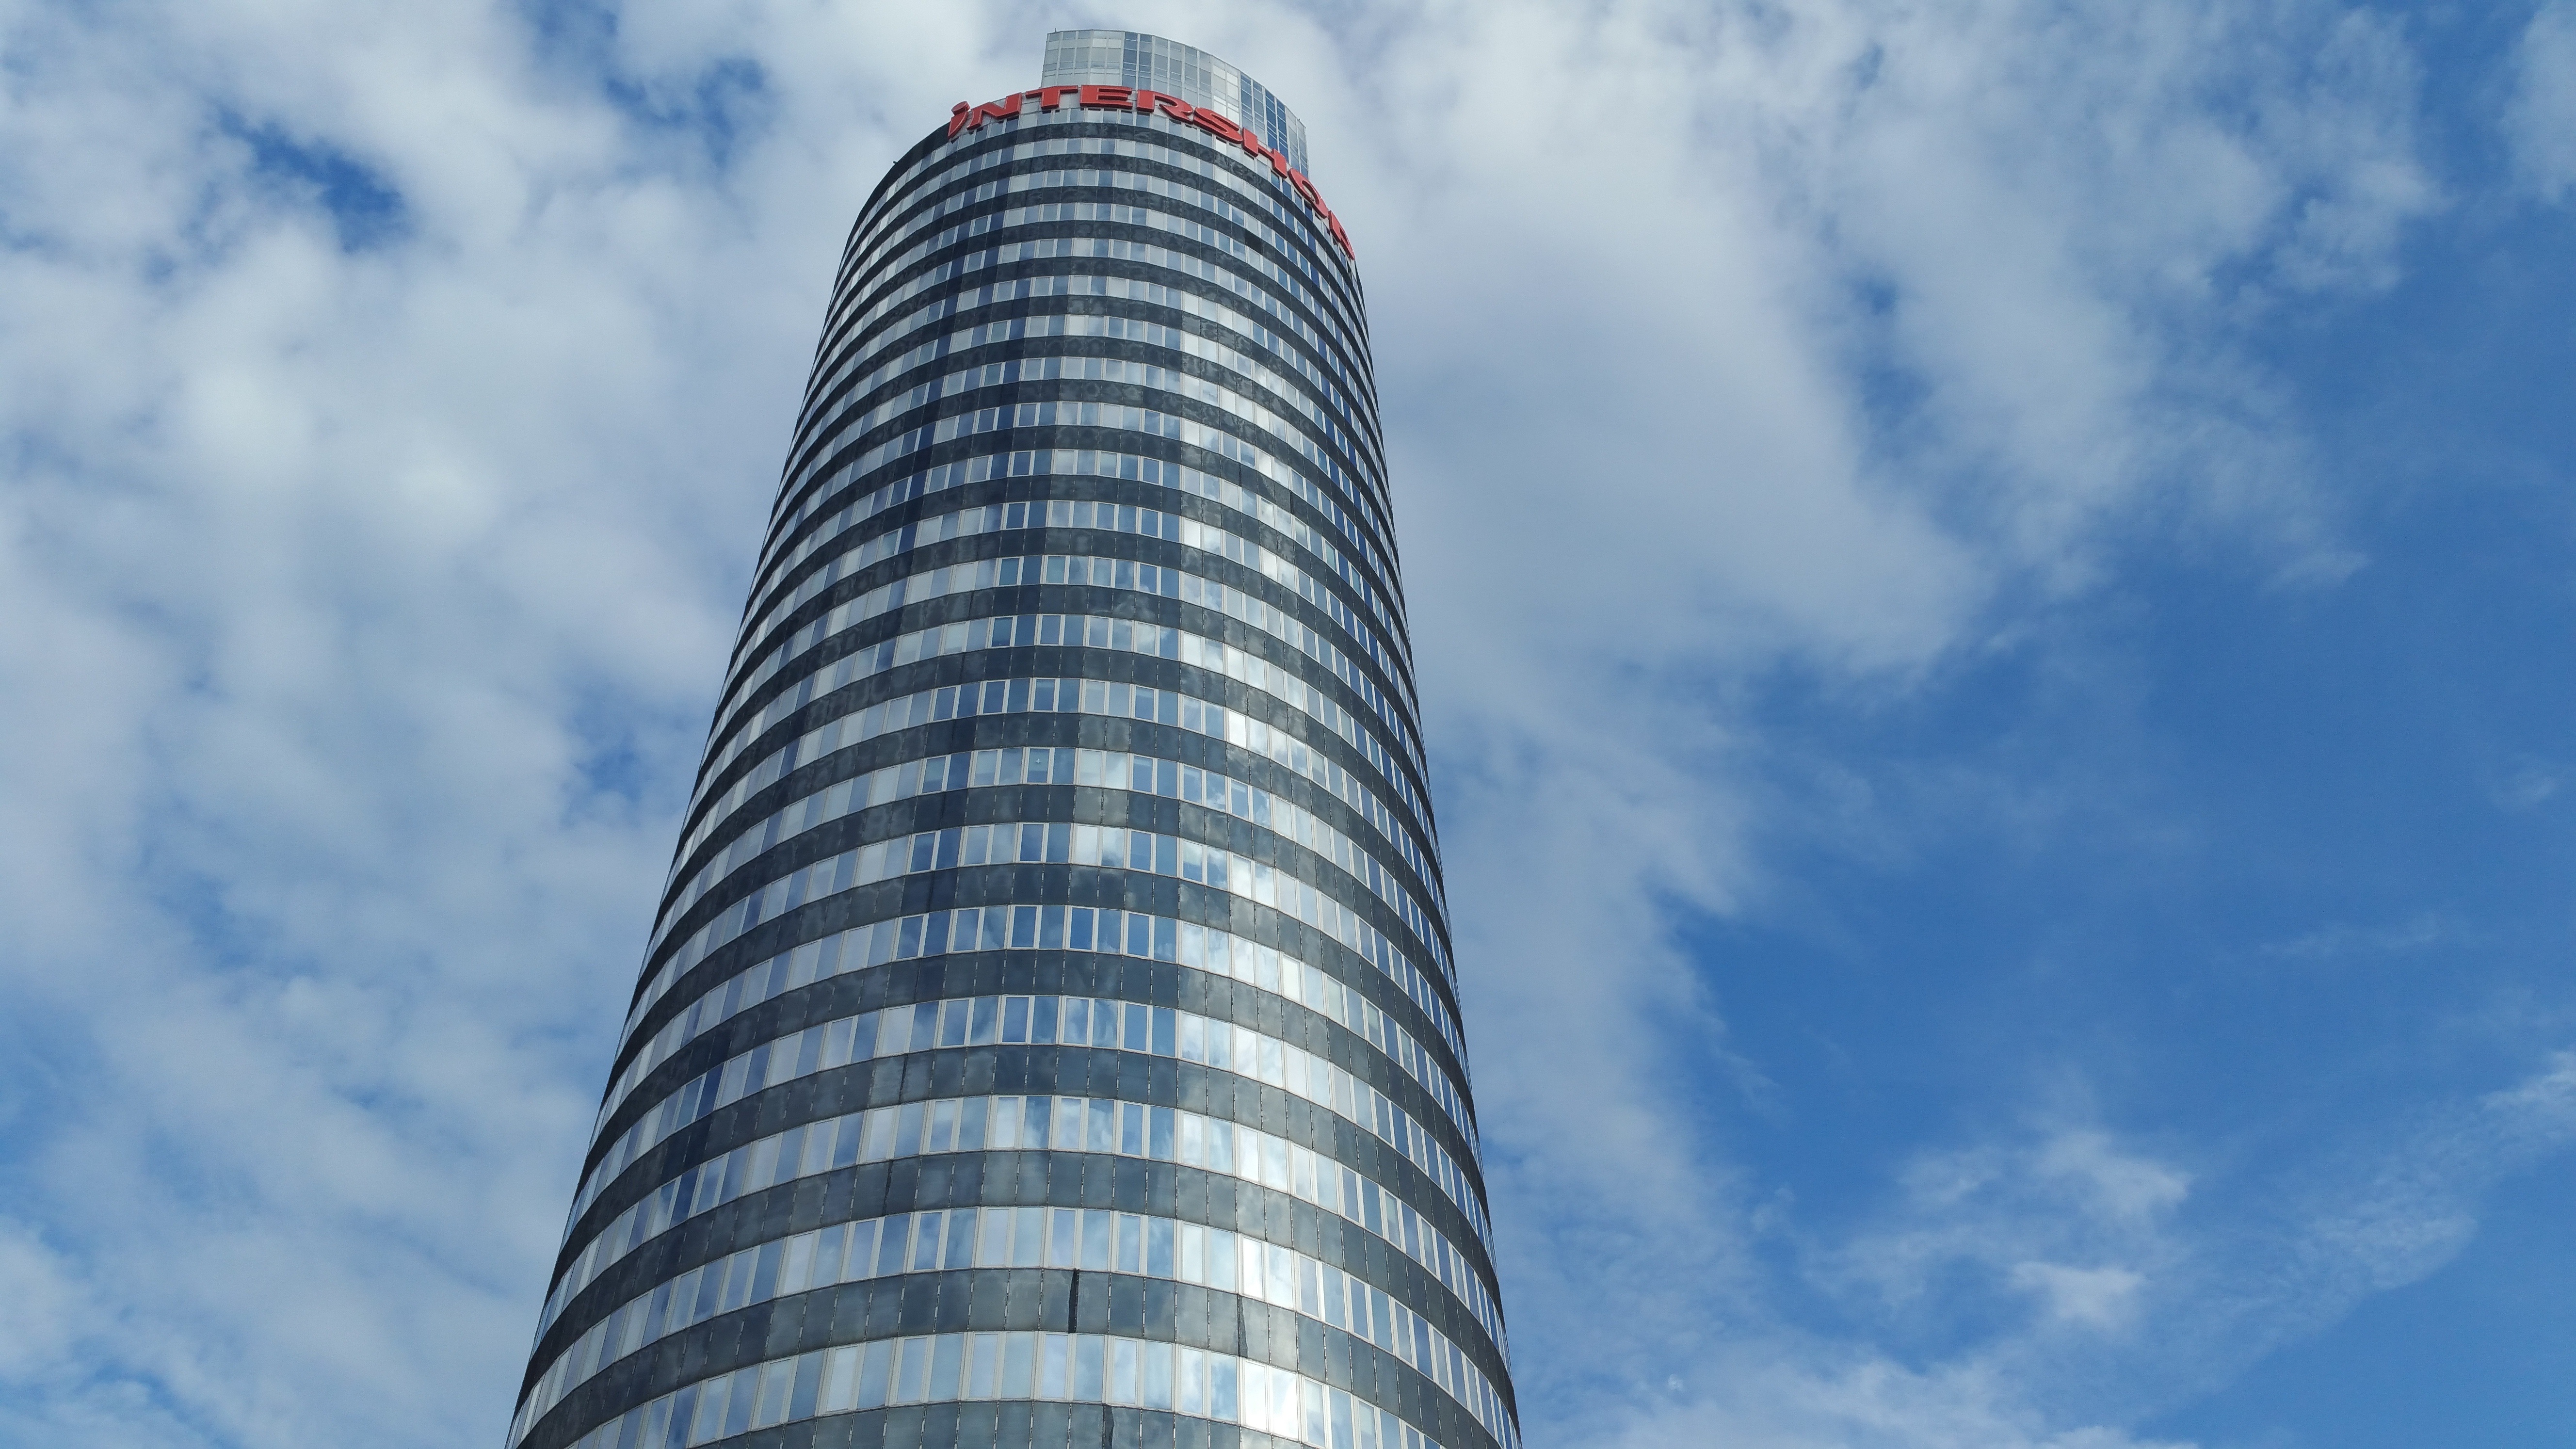
cloud, architecture, sky, building, skyscraper, high, tower, landmark, blue, tower block, jena, intershop tower